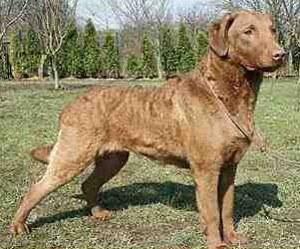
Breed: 202-n000028-curly_coated_retriever